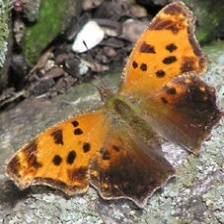
Species: EASTERN COMA
Butterfly family (ImageNet category): admiral